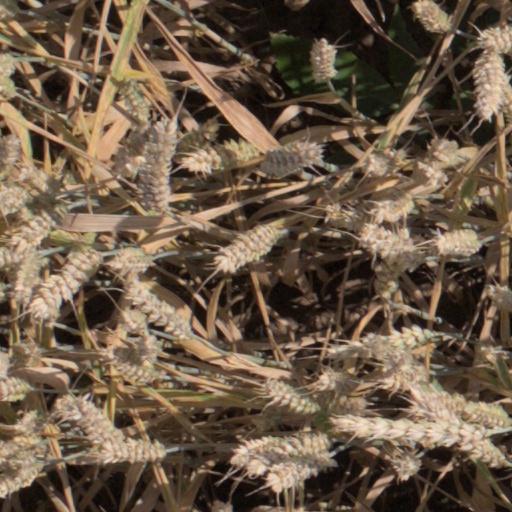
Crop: wheat